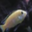
Label: aquarium_fish